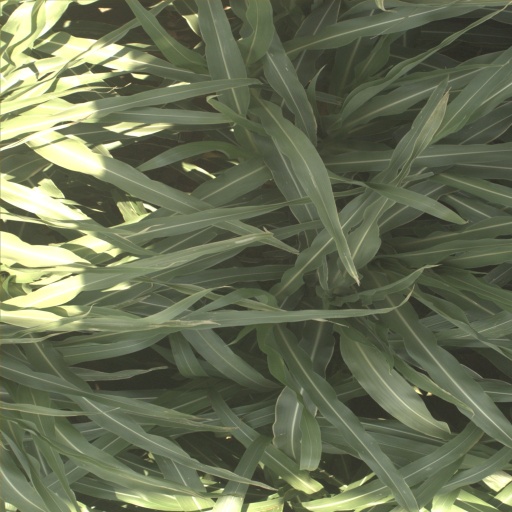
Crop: sorghum